History of education in Missouri

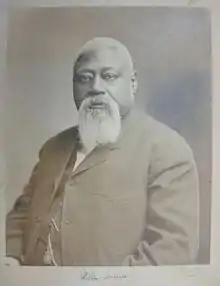
James Milton Turner (1840–1915) later in life

Education for enslaved people was practically nonexistent in Missouri, the small free black population in St. Louis provided small-scale schooling. During and after the Civil War, a private religious group, the American Missionary Association, based in New England, worked to advance black education in Missouri. They funded Colonel F. A. Seely of the Freedmen's Bureau, and black leader James Milton Turner. They criss-crossed the state after 1864 and opened 32 black schools.